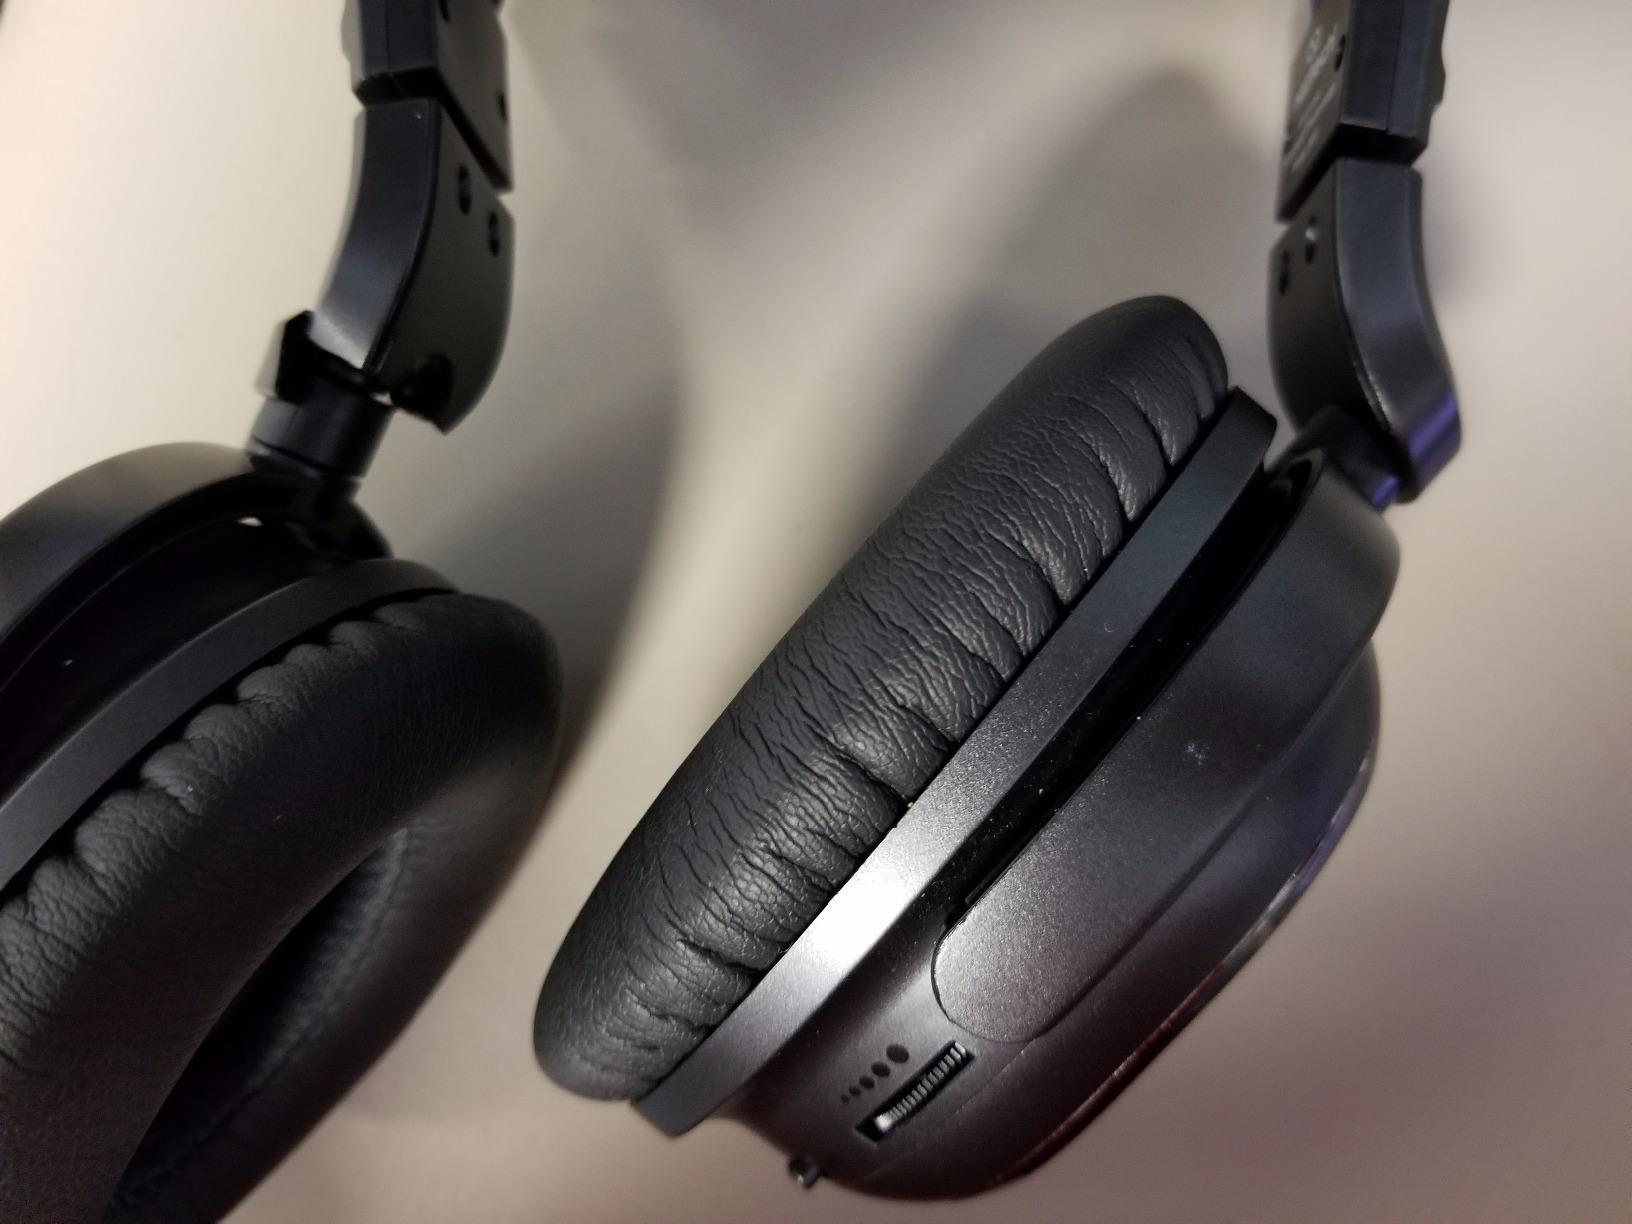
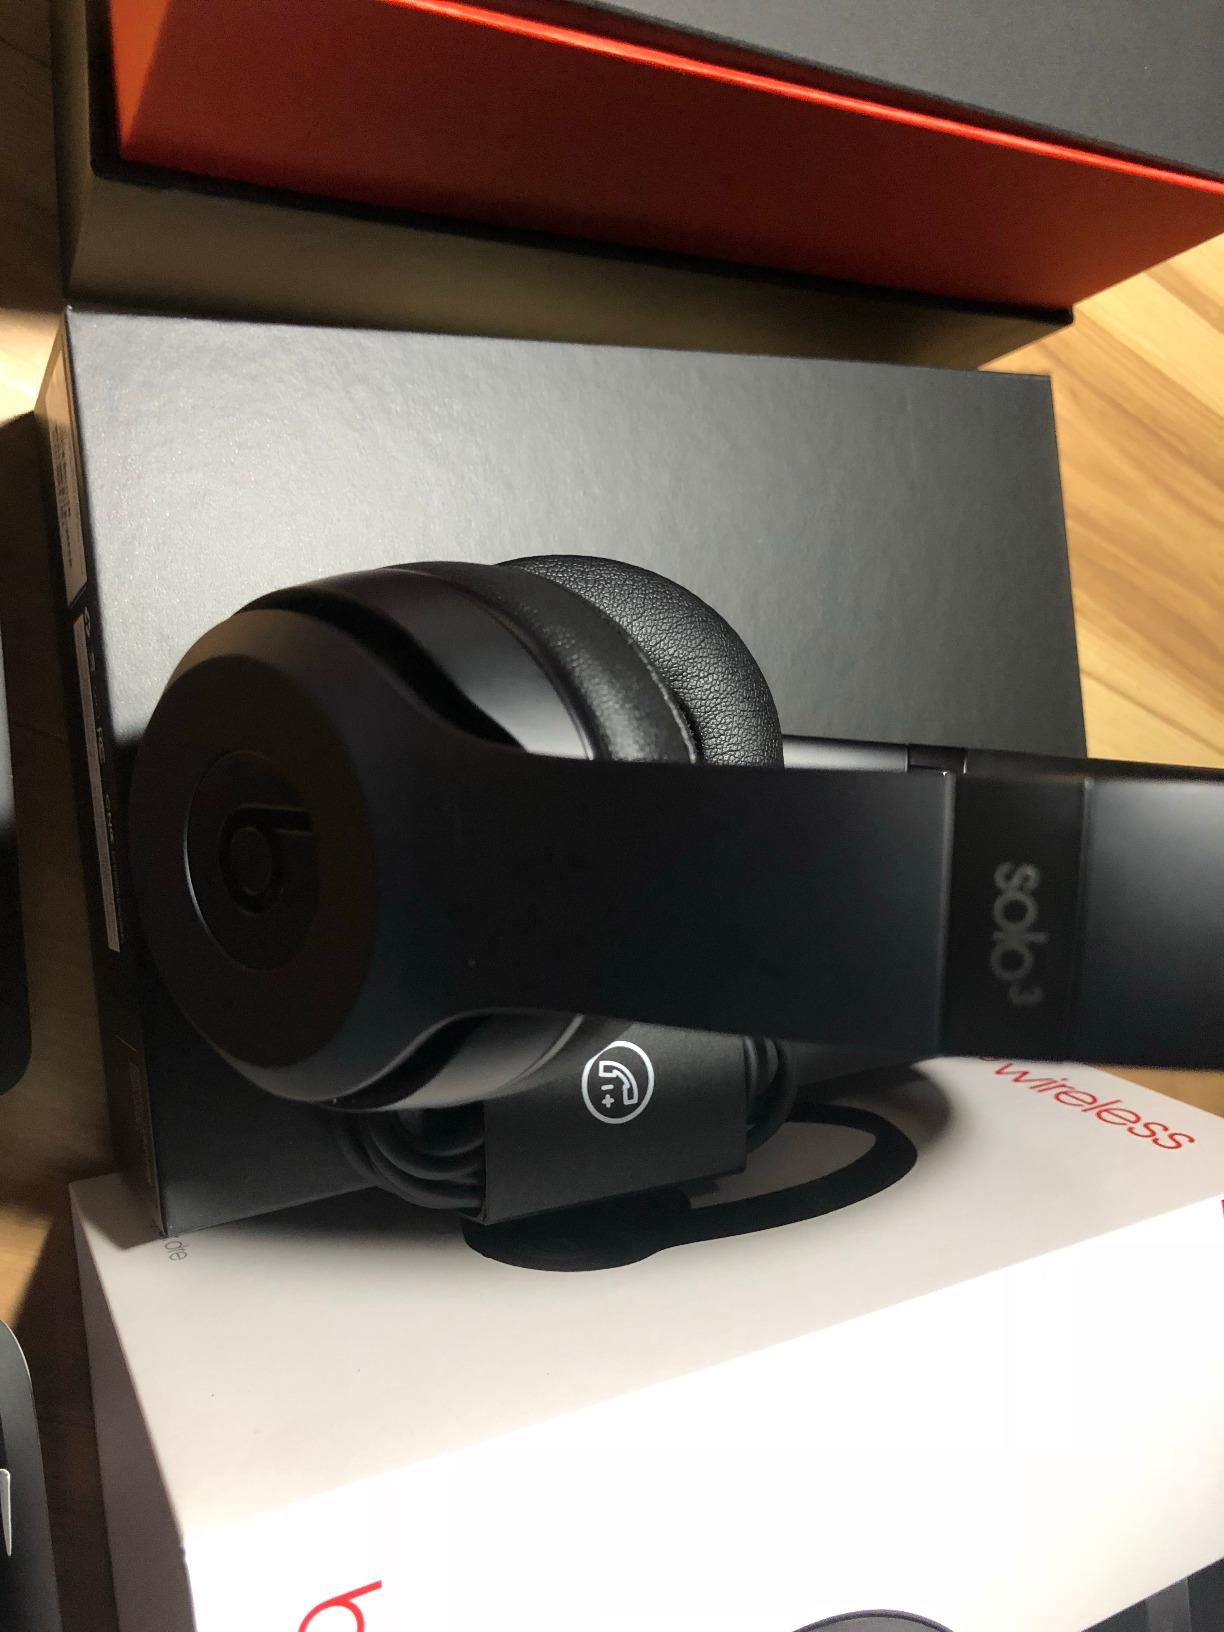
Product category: headphones
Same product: no